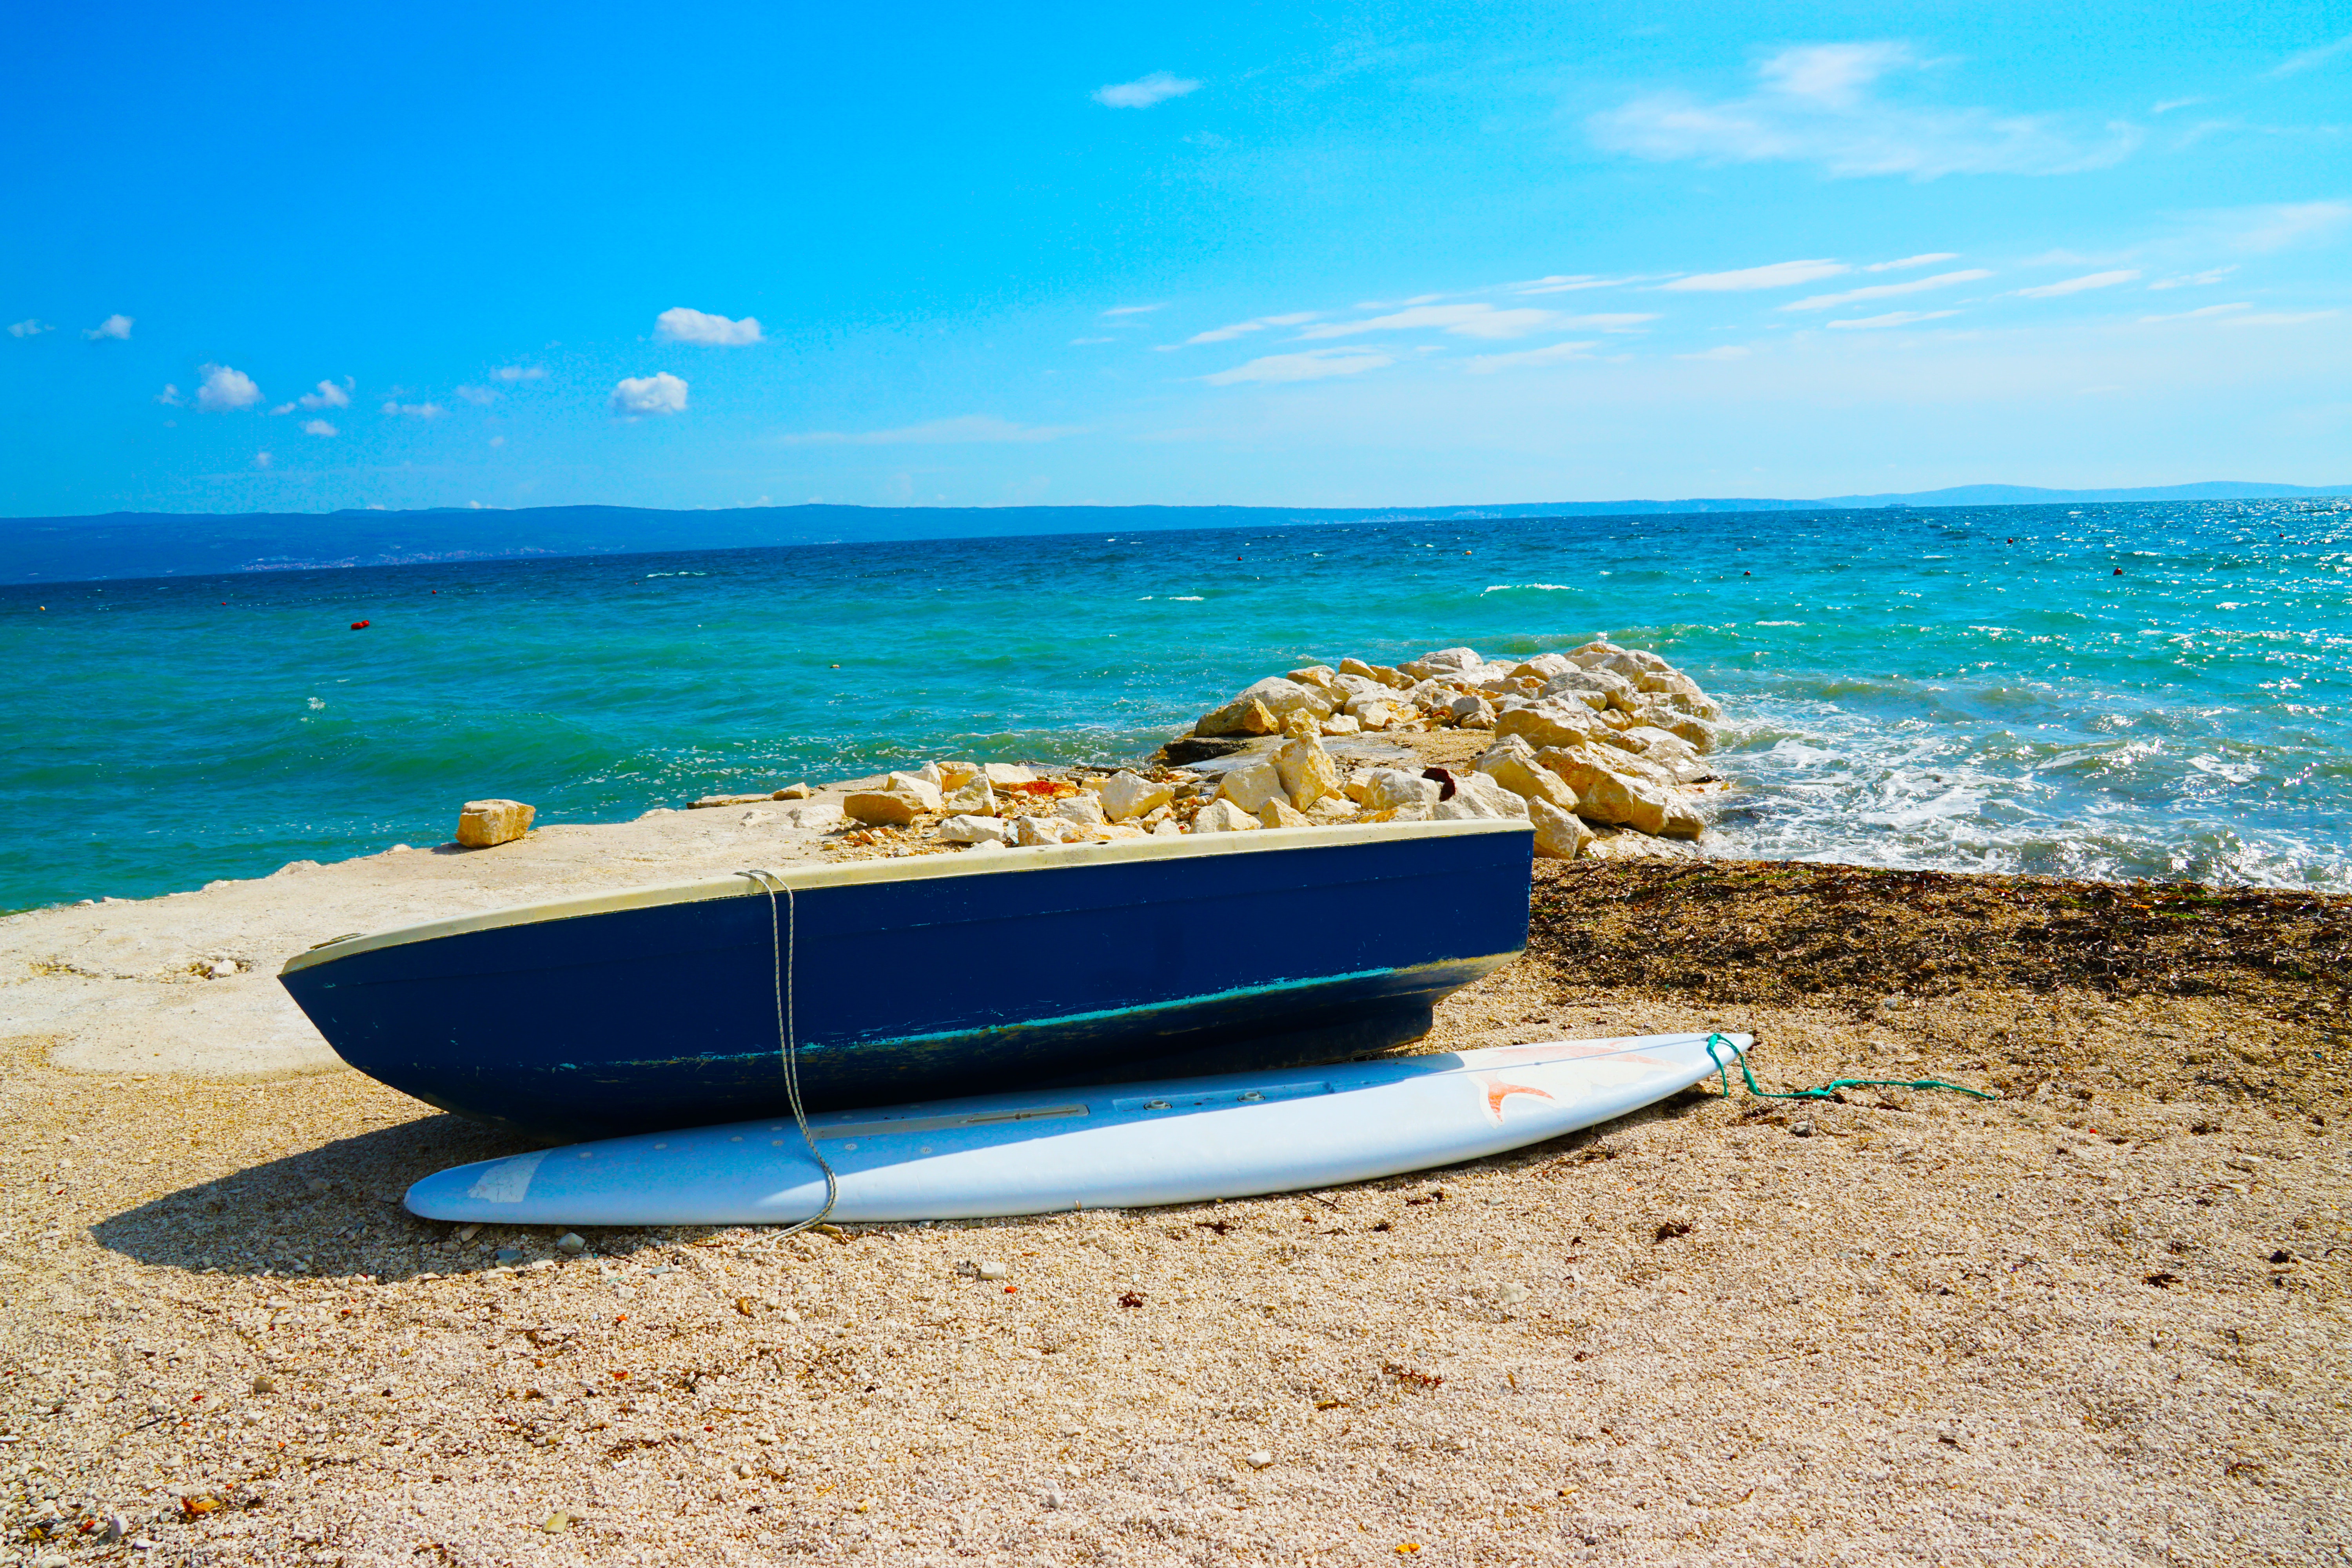
water transportation, blue, beach, sea, sky, turquoise, vacation, ocean, coast, azure, shore, boat, sand, summer, vehicle, water, caribbean, horizon, tropics, calm, coastal and oceanic landforms, landscape, tourism, photography, cloud, bay, wind wave, watercraft, wave, travel, dinghy